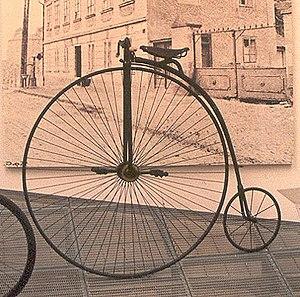
Le grand-bi est un type de bicyclette qui possède une roue avant d'un très grand diamètre et une roue arrière beaucoup plus petite. L'intérêt de la grande roue avant est d'augmenter la distance parcourue pour un tour de pédale. Le grand-bi apparaît au début des années 1870 et connaît une grande popularité parmi les sportifs pendant les années 1870 et 1880, mais est relativement peu utilisé par les amateurs et le public à cause de sa dangerosité. Il est supplanté à partir de 1890 par la bicyclette de sécurité, ancêtre de la bicyclette moderne.
Laurin & Klement est un fabricants de bicyclettes, de motos et d’automobiles de Bohême, racheté en 1925 par le motoriste Škoda pour former le département Automobiles de la société, Laurin & Klement – Škoda, simplifié par la suite en Škoda.
Journal d'un homme sans importance, est un roman comique anglais conçu et rédigé par George Grossmith et son frère Weedon Grossmith. À l'origine, il est publié en feuilleton par le magazine satirique Punch en 1888-1889, et paraît en volume en 1892, avec des ajouts et des illustrations réalisées par Weedon.